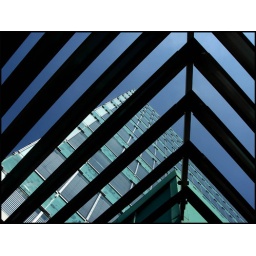
office building from the nineties in dresden / germany